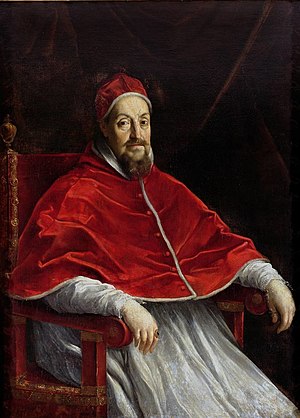
Paverækken / 2. årtusinde / 17. århundrede
Dette er en liste over paver, den romersk-katolske kirkes overhoved. Paverækken strækker sig tilbage til apostlen Peter.